Egypt–Libya relations

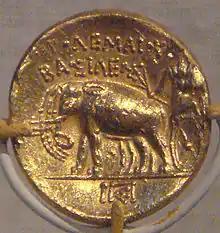
Ptolemy I Gold Stater Elephant Quadrigia Cyrenaica (Metropolitan Museum of Art, New York)

Egypt is a net exporter of both oil and natural gas, and also a transit country for Middle Eastern oil. By 2007, oil production was declining but natural gas production was rising quickly. With the lifting of sanctions against Libya, there is growing outside investment in Libyan oil and gas resources. Major players include the Italian firms Eni and Enel, and the Russian giant Gasprom, which revealed in 2008 that it was planning large investments in Egypt and Libya in cooperation with Eni. This caused concern in Europe, which sees the North African supplies as an alternative to dependency on Russia for natural gas.